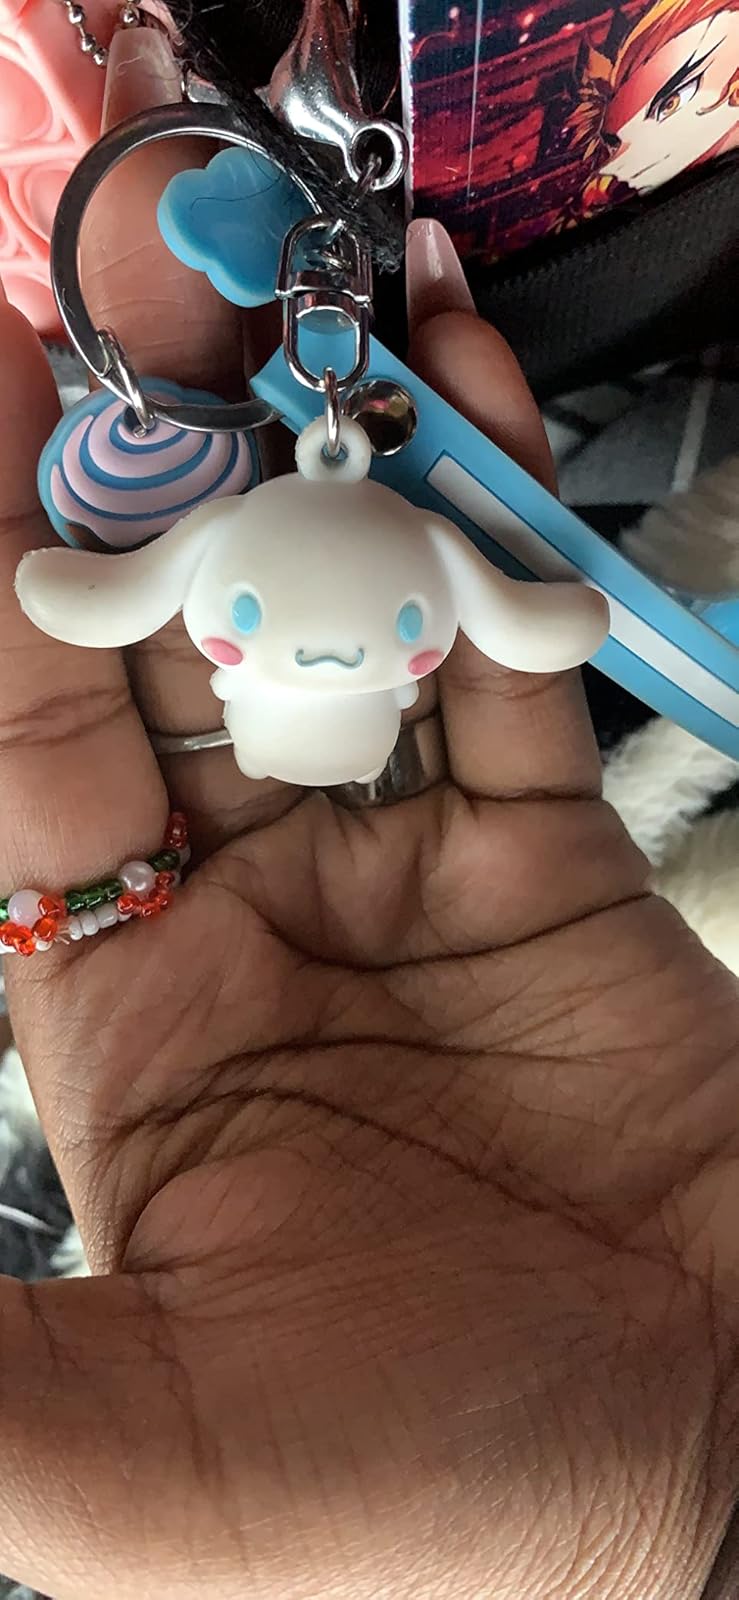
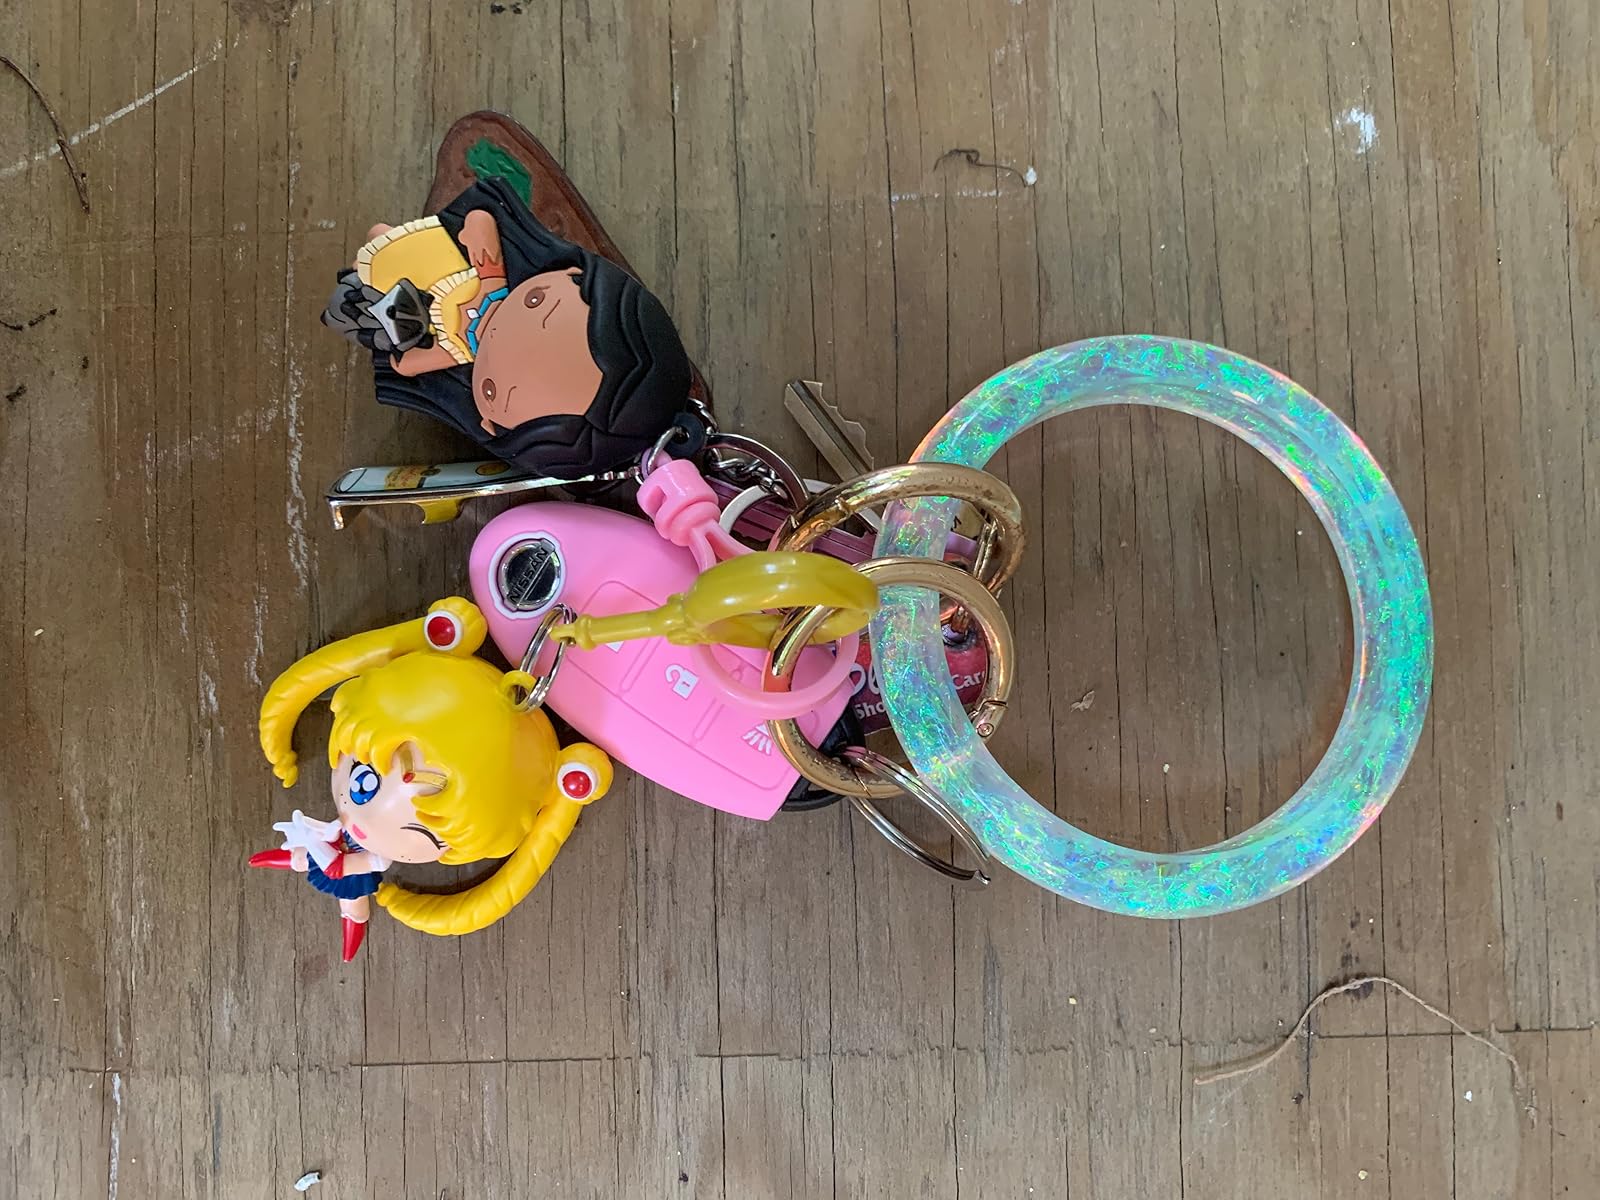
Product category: accessories_keychain
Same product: no